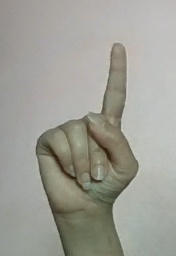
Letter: bb